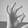
ASL letter: F